G Hall Thu

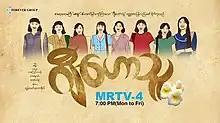

G Hall Thu is a 2020 Burmese comedy-drama television series. It is a story of Rangoon Institute of Technology (RIT) (now Yangon Technological University (YTU) ) in 1980s. It aired on MRTV-4, from 19 June to 29 July 2020, on Mondays to Fridays at 19:00 for 29 episodes.